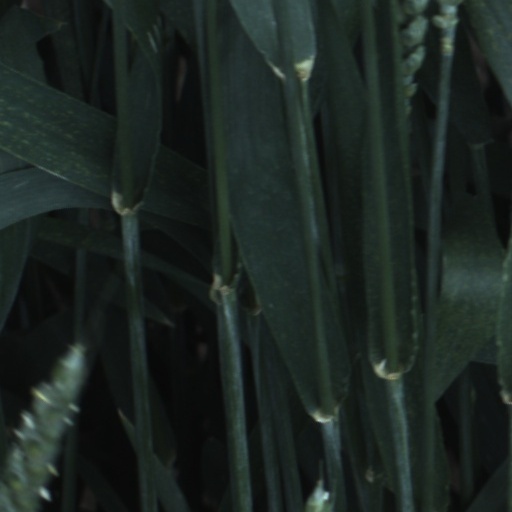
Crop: wheat